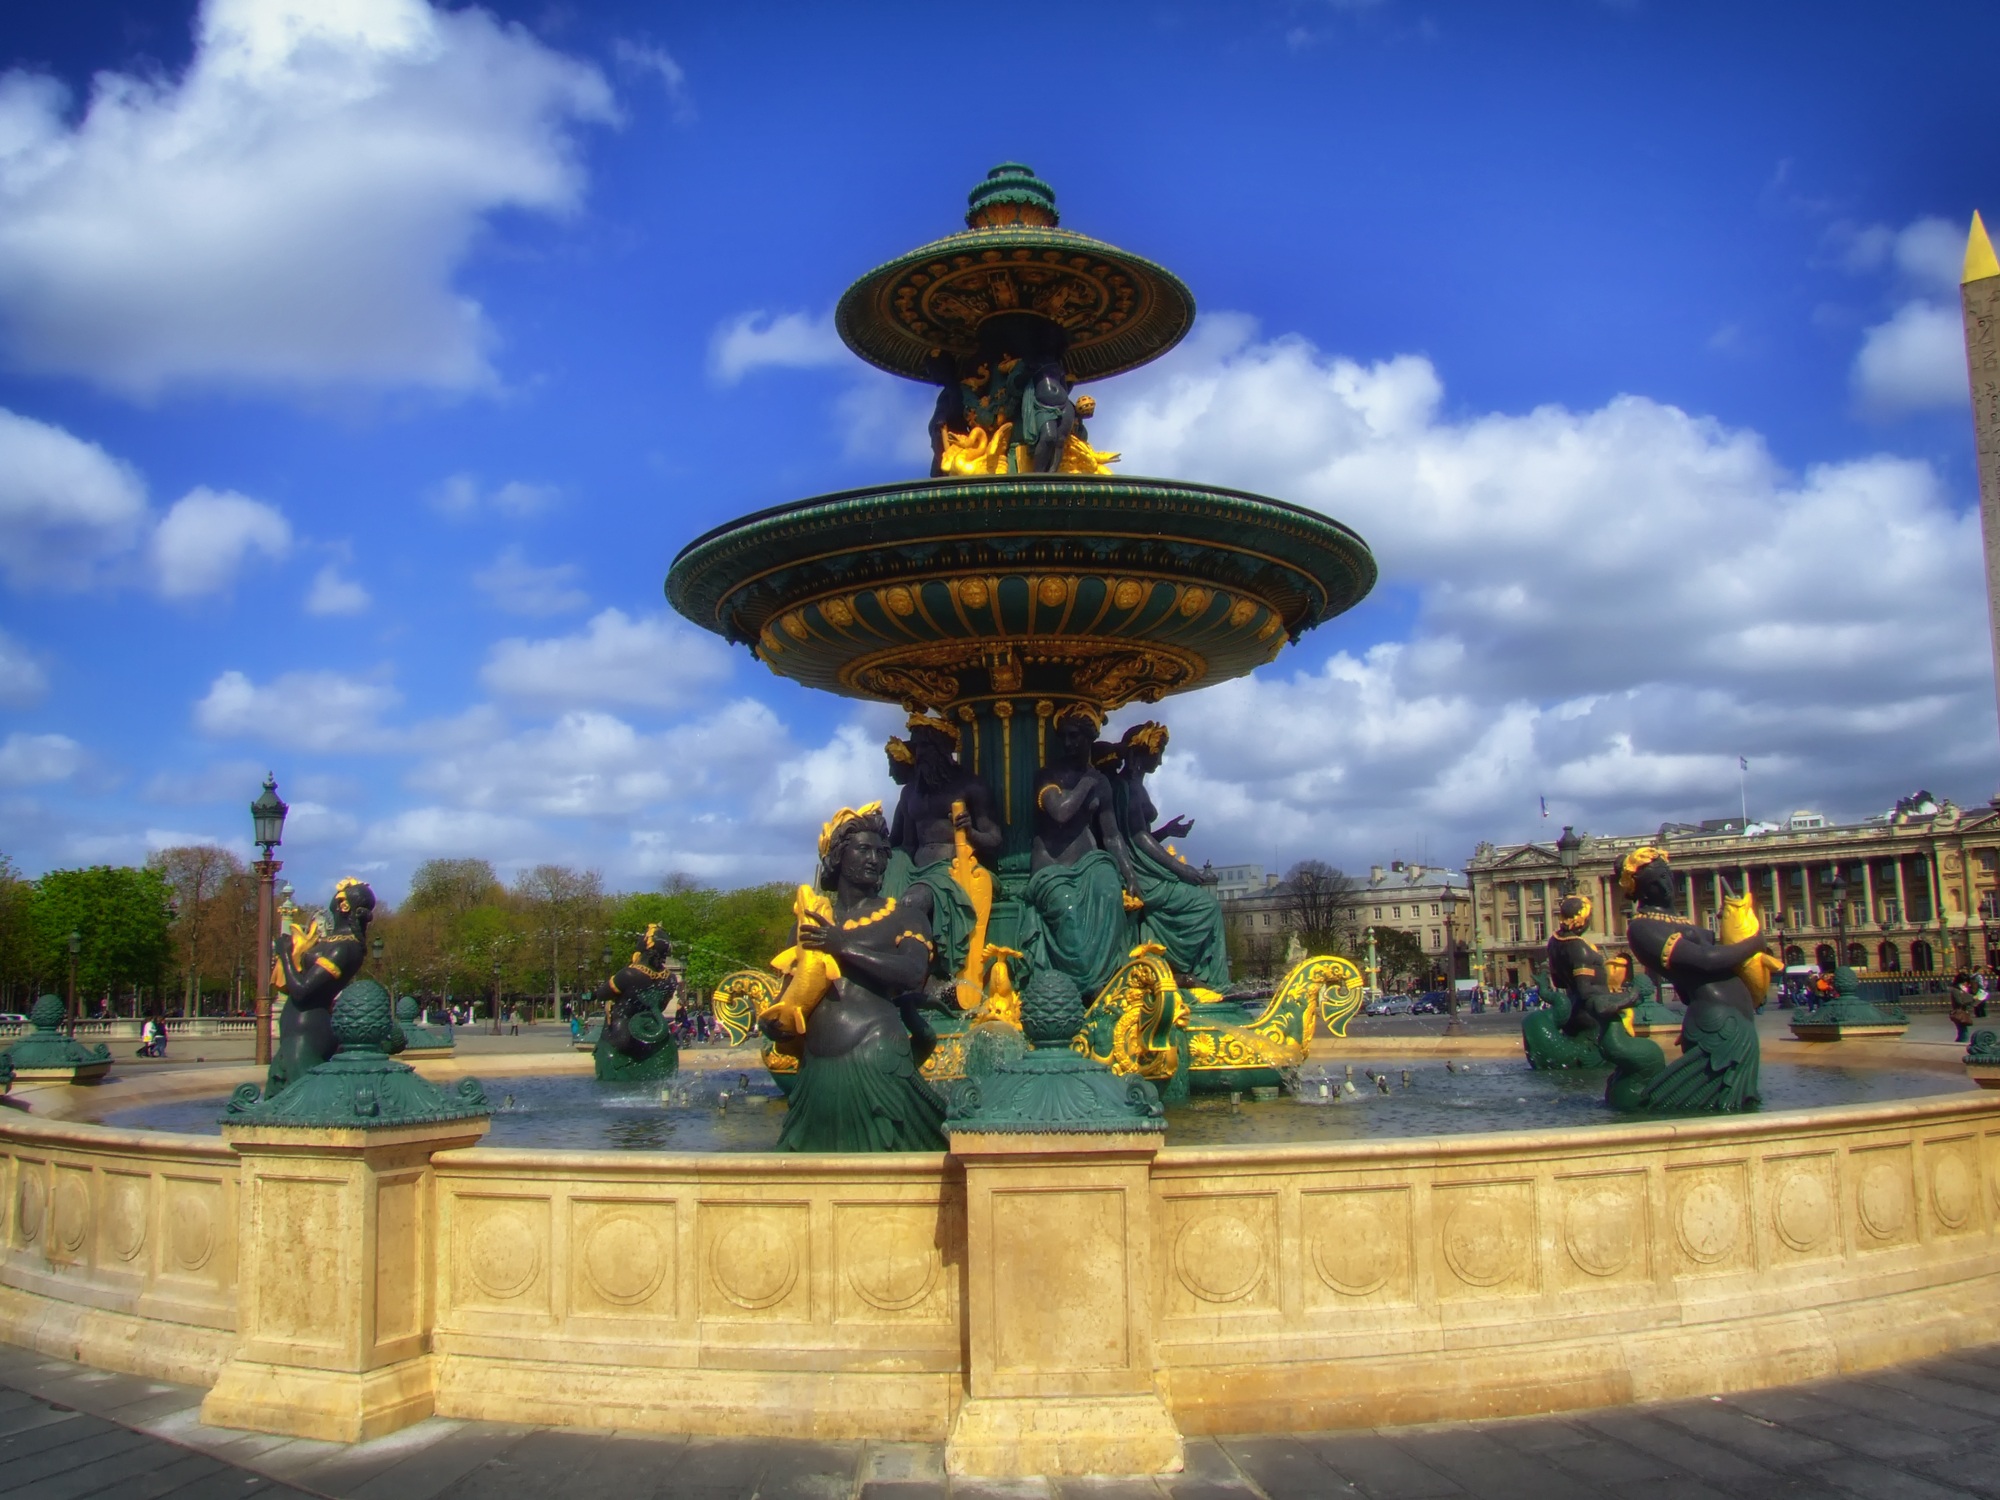
water, architecture, sky, city, paris, urban, recreation, france, amusement park, plaza, park, landmark, historic, tourism, world, sculpture, outside, clouds, resort, fountain, town square, water feature, amusement ride, outdoor recreation, walt disney world, place de la concord